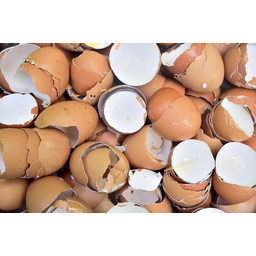
Label: eggshells